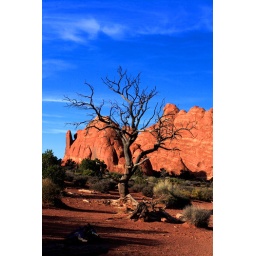
A dead tree stands in the desert, sheltered by a canyon wall. Shot in Arches National Park, Moab, Utah.